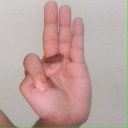
अक्षर: भ